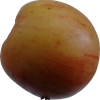
Label: apple